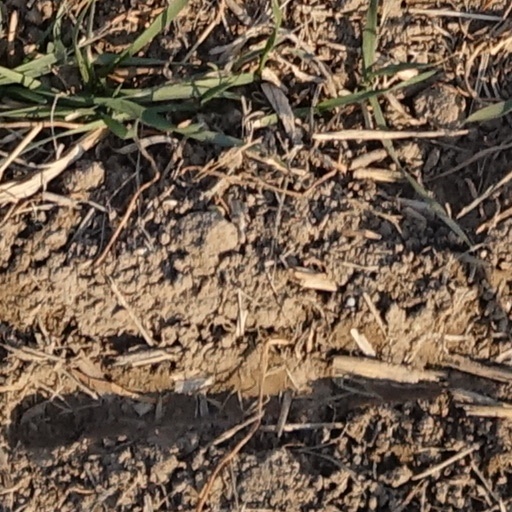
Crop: wheat